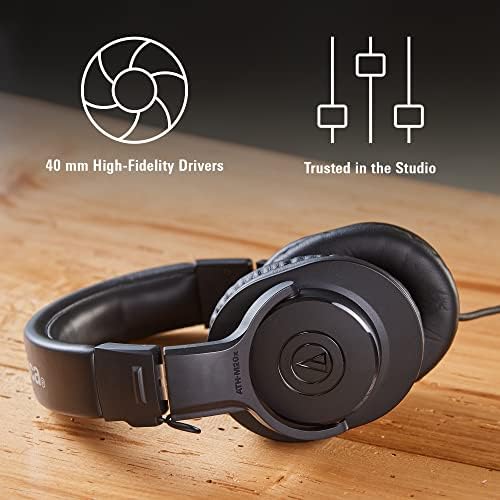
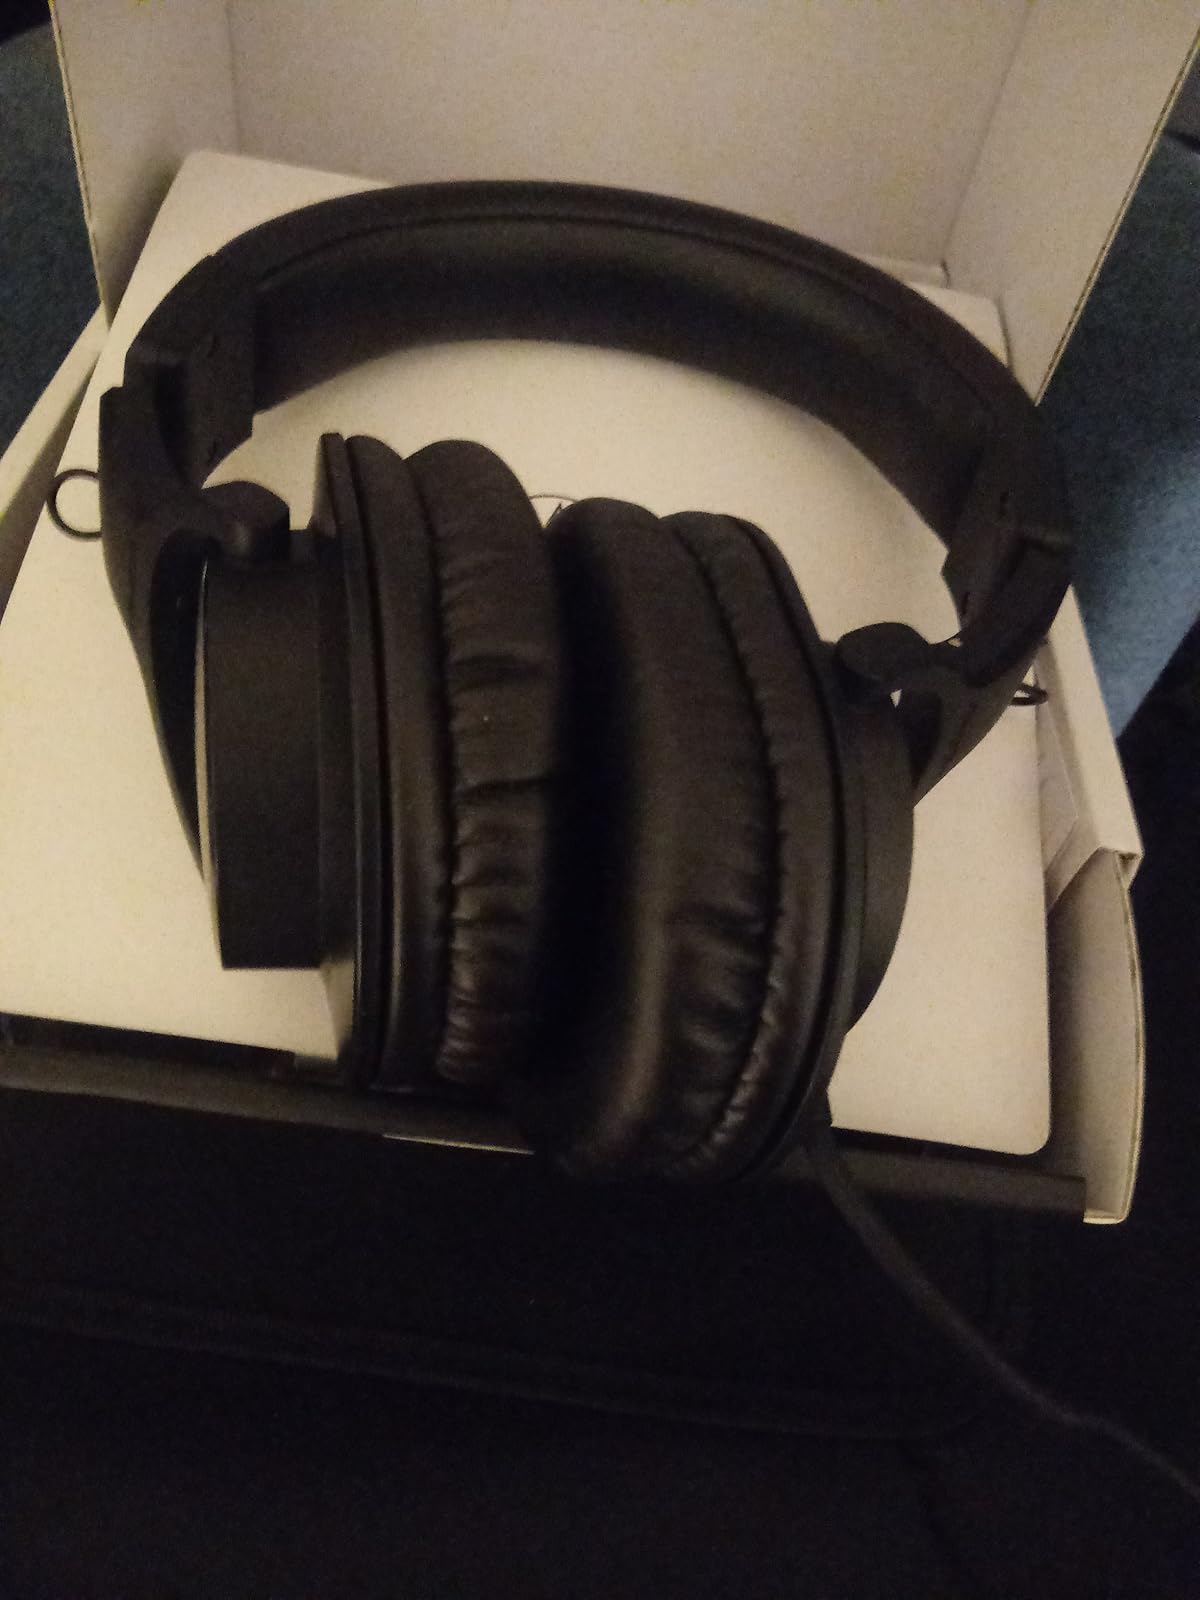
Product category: headphones
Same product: yes